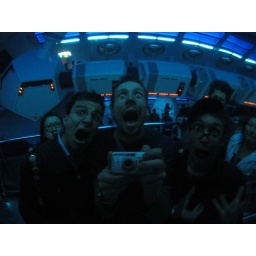
While we were waiting in line for the space mountain line, they had these concave mirrors all along the path.